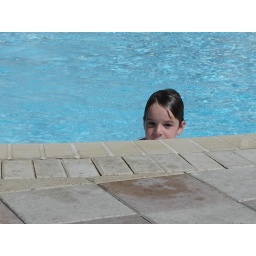
Our son swimming in the pool at Fort Walton Beach.